Demographics of Filipino Americans

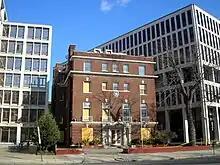
Photograph of the Philippine Embassy in Washington

The demographics of Filipino Americans describe a heterogeneous group of people in the United States who trace their ancestry to the Philippines. As of the 2020 census, there were 4.4 million Filipino Americans, including Multiracial Americans who were part-Filipino living in the US. Filipino Americans constitute the third-largest population of Asian Americans, and the largest population of Overseas Filipinos.